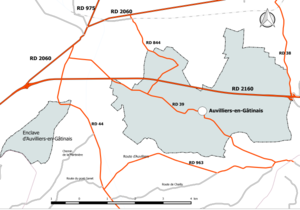
Carte du réseau routier de la commune de fr:Auvilliers-en-Gâtinais.
Auvilliers-en-Gâtinais est une commune française située dans le département du Loiret en région Centre-Val de Loire.